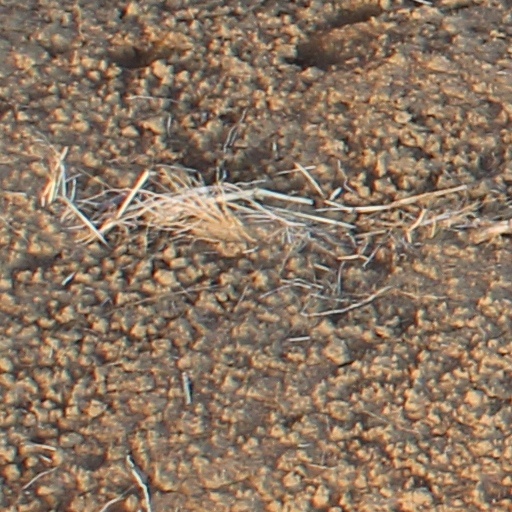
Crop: wheat